Riftia

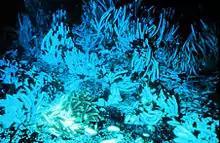
Hydrothermal vent tubeworms get organic compounds from bacteria that live in their trophosome

The first body region is the vascularized branchial plume, which is bright red due to the presence of hemoglobin that contain up to 144 globin chains (each presumably including associated heme structures). These tube worm hemoglobins are remarkable for carrying oxygen in the presence of sulfide, without being inhibited by this molecule, as hemoglobins in most other species are. The plume provides essential nutrients to bacteria living inside the trophosome. If the animal perceives a threat or is touched, it retracts the plume and the tube is closed due to the obturaculum, a particular operculum that protects and isolates the animal from the external environment.